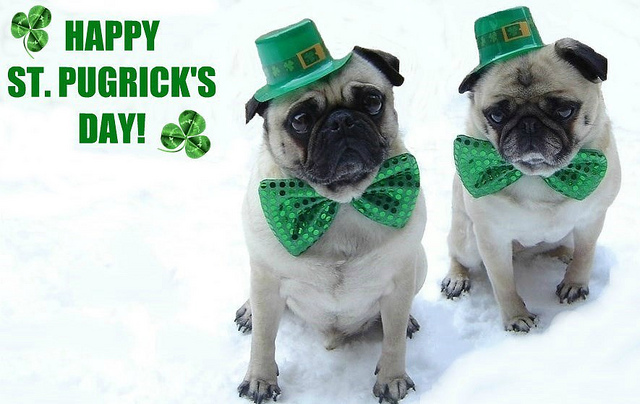
user: Given an image and a question. Answer the question in a short answer. Question: What breed of dog is this? Short Answer:
assistant: pug